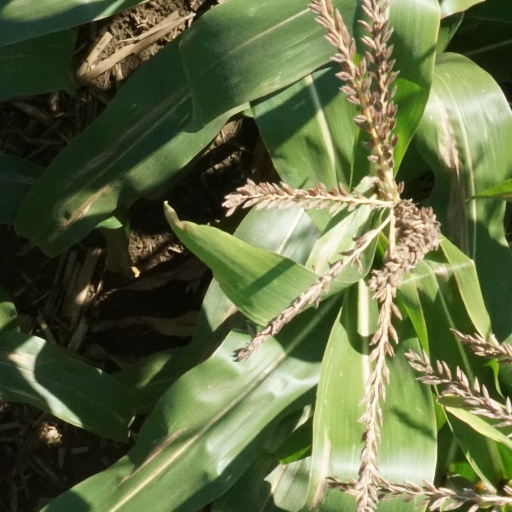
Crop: maize; corn